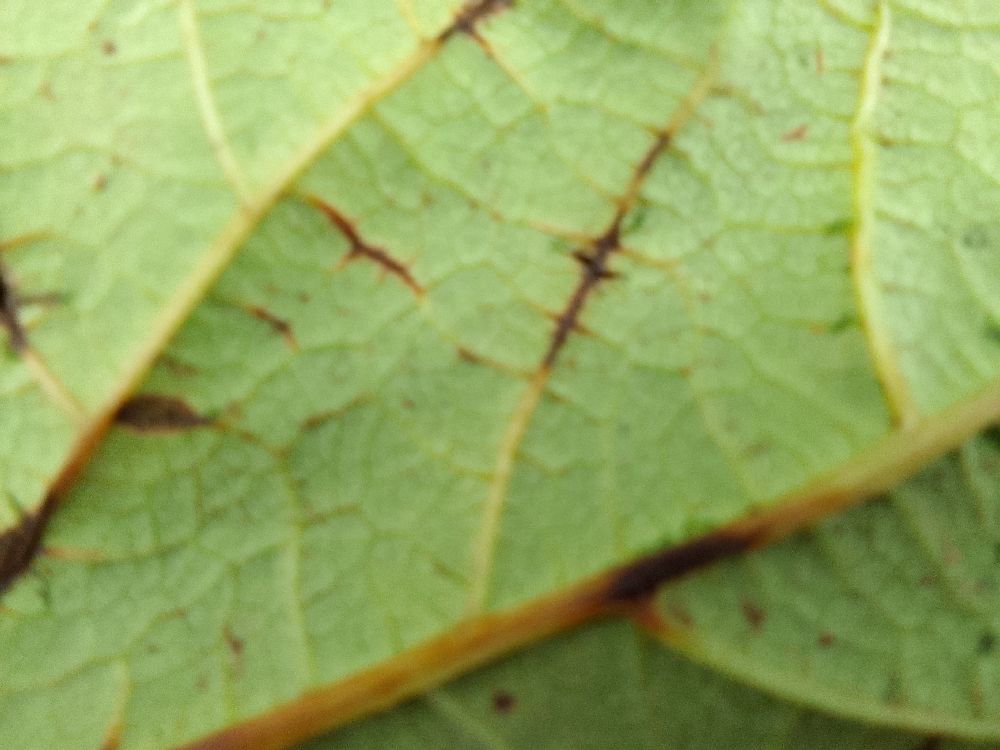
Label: anthracnose